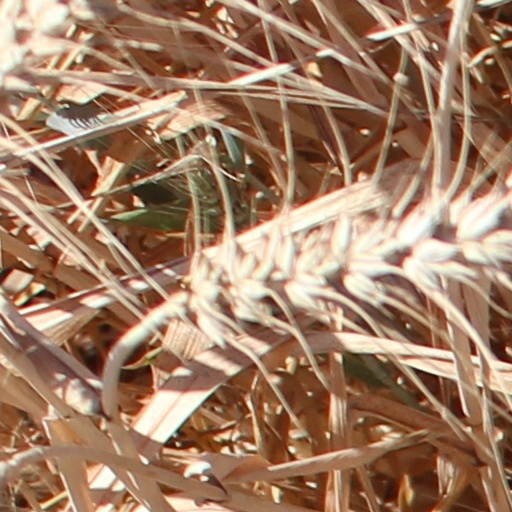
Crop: wheat